Wada Pass (Nagano)

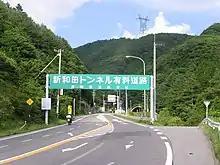
Shin Wada Tunnel

In 1953, the road was registered as Japan National Route 142. Wada Pass Tunnel is narrow, so vehicles are not able to run as two lanes. Eventually, now, the tunnel is mutual contraflow. In 1978, Shin Wada Tunnel was open to traffic.